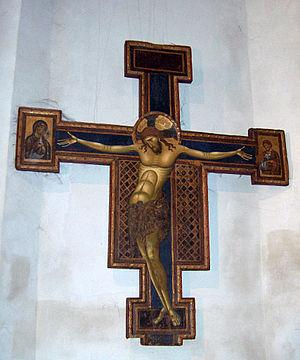
La basilique San Domenico est une basilique mineure et l'une des principales églises de Bologne, en Italie. Les restes de saint Dominique, fondateur de l'ordre des Prêcheurs, sont enterrés à l'intérieur du sanctuaire Arca di San Domenico, réalisé par Nicola Pisano, Arnolfo di Cambio agrémenté par les ajouts ultérieurs de Niccolò dell'Arca et par le jeune Michel-Ange.